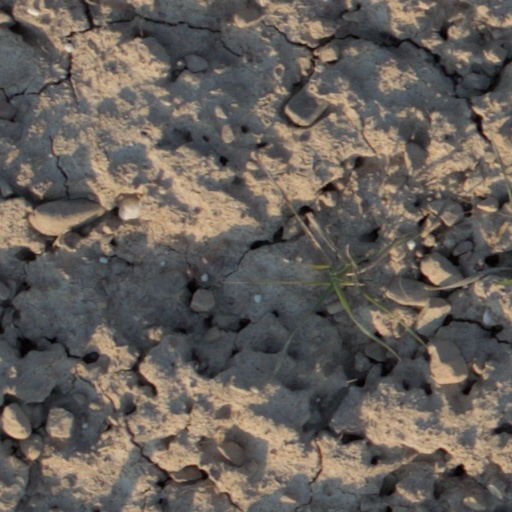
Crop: wheat